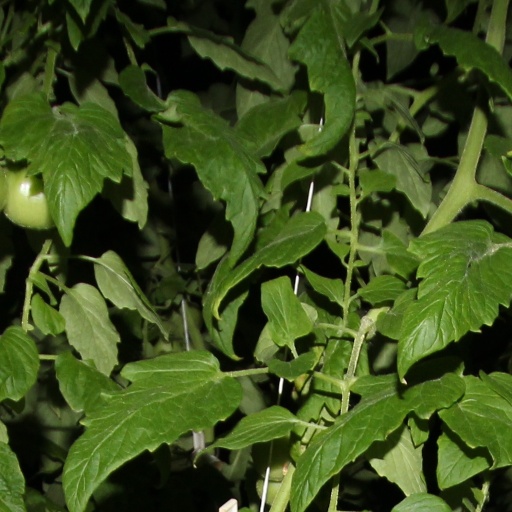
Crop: tomato